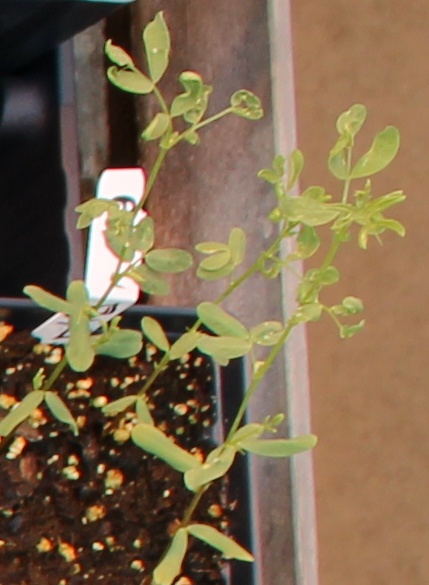
Label: Lentil